History of the University of Kansas

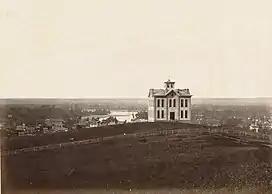
Old North College, the first building on KU Campus, overlooking Lawrence and the Kansas River, ca. 1867

The history of the University of Kansas can be traced back to 1855, when efforts were begun to establish a "University of the Territory of Kansas." Nine years later in 1864, together with the help of Amos Adams Lawrence, former Kansas Governor Charles L. Robinson, and several other prominent figures, the Kansas Legislature chartered the University of Kansas in Lawrence, Kansas. The university was initially funded by a $15,000 endowment on a allotment of land from Charles Robinson and his wife Sara. The university commenced preparatory-level classes in 1866 and college-level classes in 1869.